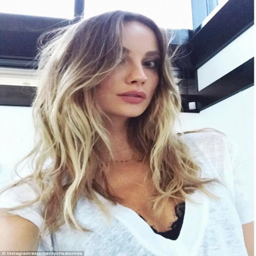
the model will certainly give person a run for their money this year